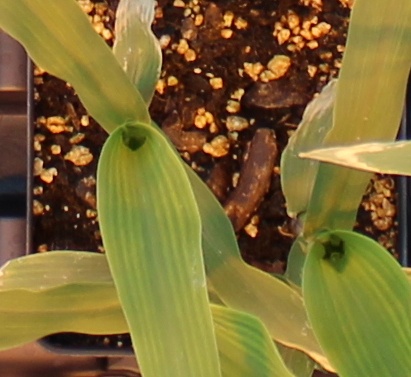
Label: Corn